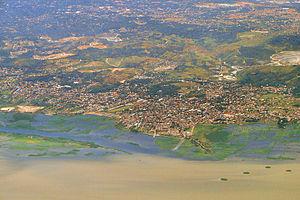
Angono est une municipalité de la province de Rizal, aux Philippines. D'après le recensement de 2015, sa population est de 113 283 habitants.